Abax parallelepipedus

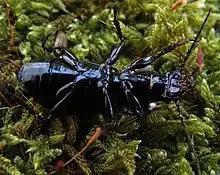
"Abax parallelepipedus" male underside

Abax parallelepipedus is a species of ground beetle native to Europe, where it is found in Austria, Belgium, Bosnia and Herzegovina, Bulgaria, Croatia, the Czech Republic, mainland Denmark, Estonia, mainland France, Germany, Great Britain, Hungary, mainland Italy, Kaliningrad, Latvia (doubtful), Liechtenstein, Luxembourg, Moldova, mainland Norway, Poland, central and southern Russia, Slovakia, Slovenia, mainland Spain, Sweden, Switzerland, the Netherlands, Ukraine and Yugoslavia. The species is also an introduced species in North America, where it was first detected in 1965. American records are from Atlantic Canada and Jamaica.